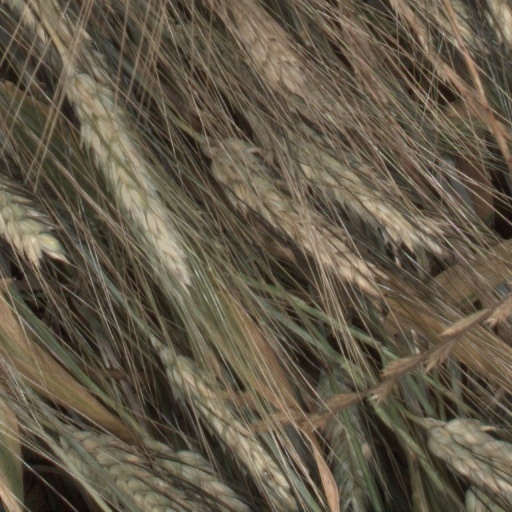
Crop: wheat